1st (Canterbury) Regiment

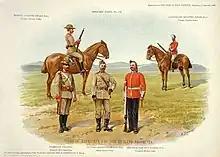
The Christchurch City Guards (bottom Right), 1900

In 1859 the Governor of New Zealand defined the Christchurch Military district and by 1861 six companies had been formed in the district. Over the course of the following five decades, a large number of volunteer corps were raised and disbanded in Canterbury. The longest continuously serving corps of the Canterbury district was the Southern Volunteer Rifles, formed in 1860. The Southern Volunteer Rifles was retitled as the Forest Rifle Volunteers in 1861 before changing to its final name, the Christchurch City Guards, in 1879. The Christchurch City Guards provided the seniority to the future 1st Regiment.